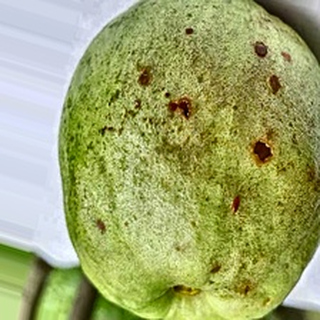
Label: guava_fruit_fly